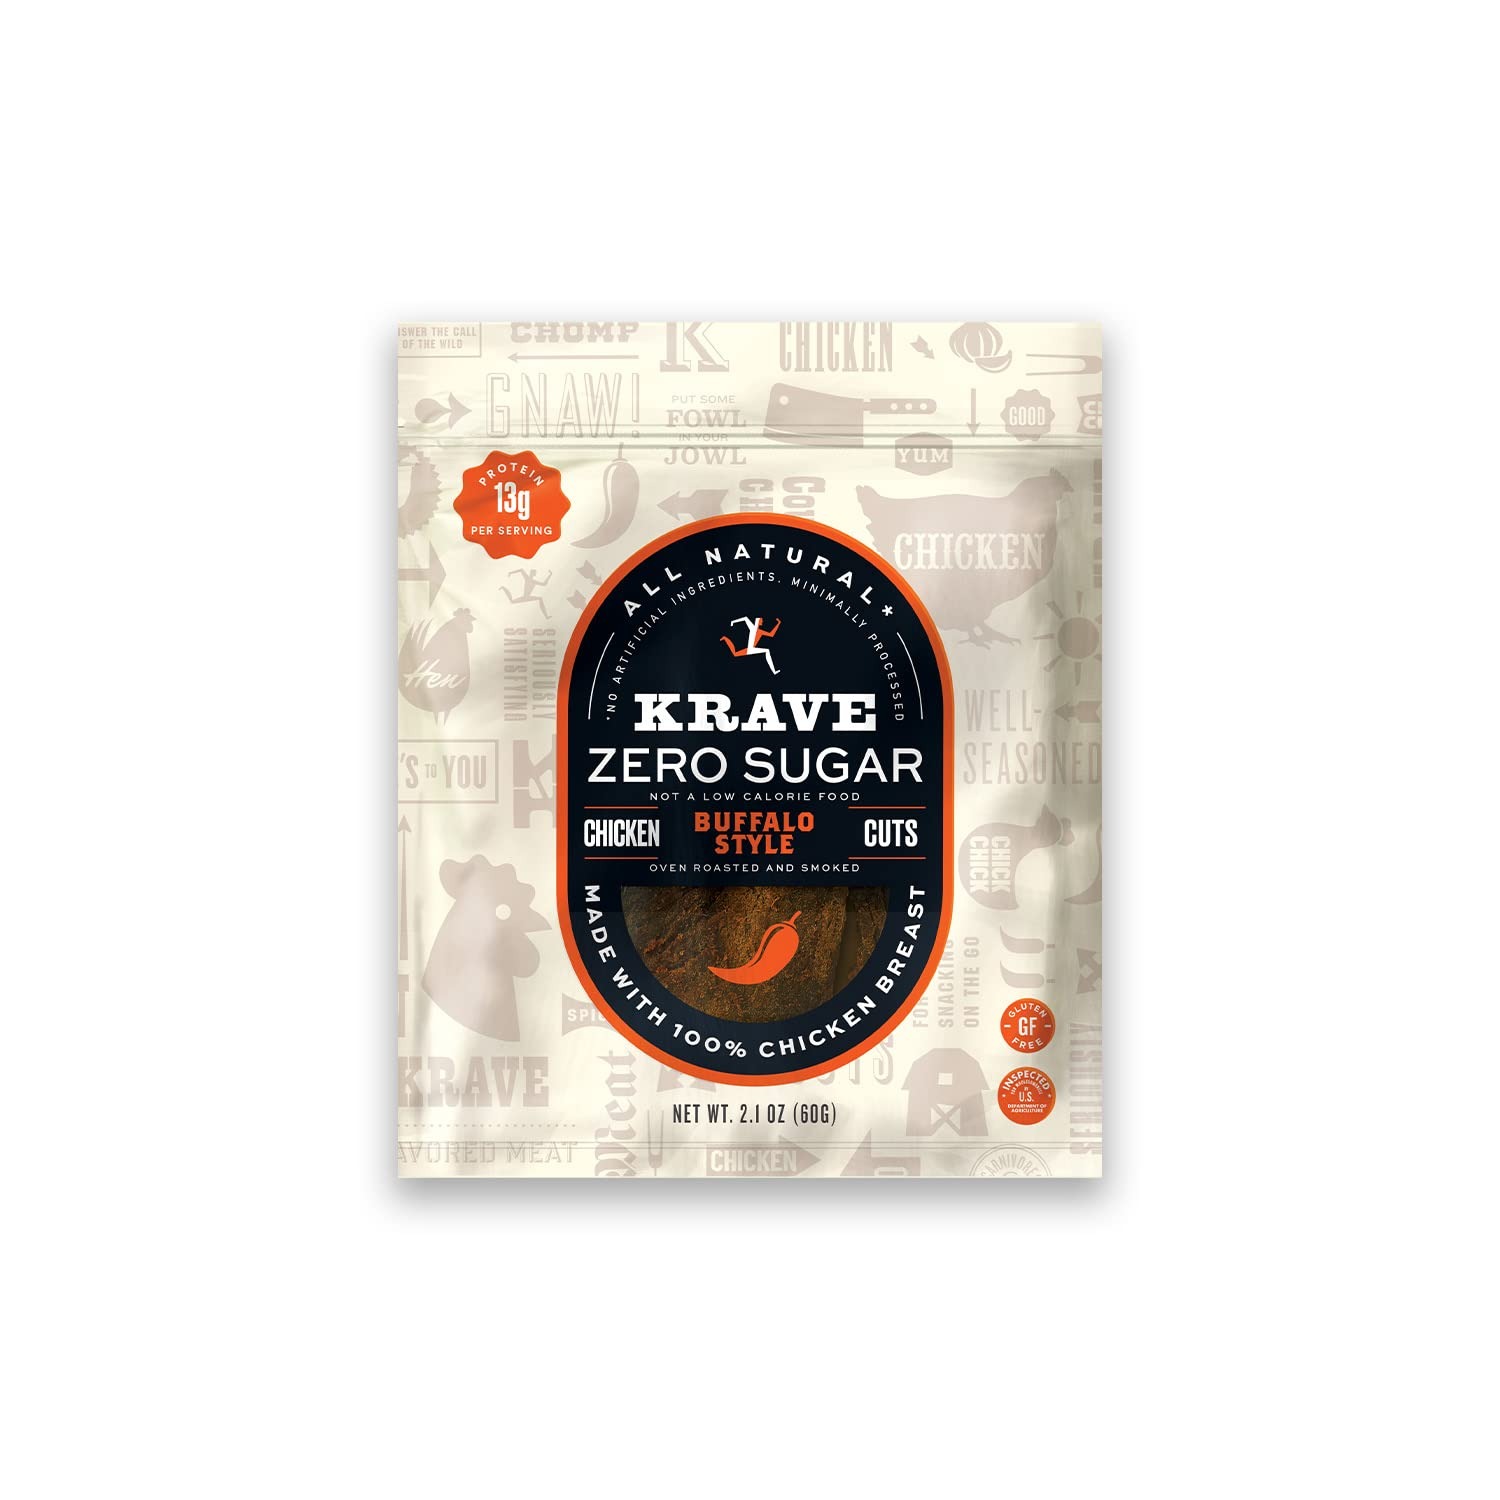
Item Name: KRAVE Zero Sugar Chicken Jerky, Buffalo - All Natural 100% Chicken Breast - Protein Packed Keto Snacks Roasted for Maximum Flavor - Gluten Free - 2.1 Ounce
Bullet Point 1: PREMIUM JERKY, PROTEIN PACKED SNACK: Krave Jerky is made from 100% Grass-Fed Beef and is an excellent source of protein (at least 8g per serving). Krave Jerky packs the flavor as well, with culinary inspired flavor profiles that will make you rethink jerky snacks forever!
Bullet Point 2: GLUTEN FREE AND NO ARTIFICIAL INGREDIENTS: Krave Jerky contains all natural ingredients making Krave Jerky the perfect high-protein, low carb snack for any occasion
Bullet Point 3: OVEN ROASTED JERKY COOKED TO PERFECTION: Krave Jerky contains no nitrates and no added nitrites. Krave Jerky is the perfect companion if you are looking for a high protein, gluten free jerky snack
Bullet Point 4: KRAVE JERKY IS POWER PACKED WITH PROTEIN AND FLAVOR: Krave Jerky contains tender slices of Beef or Pork (depending on flavor) - High in protein, low carb, gluten free and nitrate free! Guilt-free, high protein snacking just got easier!
Bullet Point 5: TRY ALL OF OUR FLAVORS: Krave Jerky comes in several amazing flavors: Sea Salt, Chili Lime, Black Cherry BBQ, Sweet Chipotle, Grilled Teriyaki and Garlic Chili Pepper - Can't decide which flavor to get? Try our variety packs
Value: 2.1
Unit: Ounce

Price: 5.29